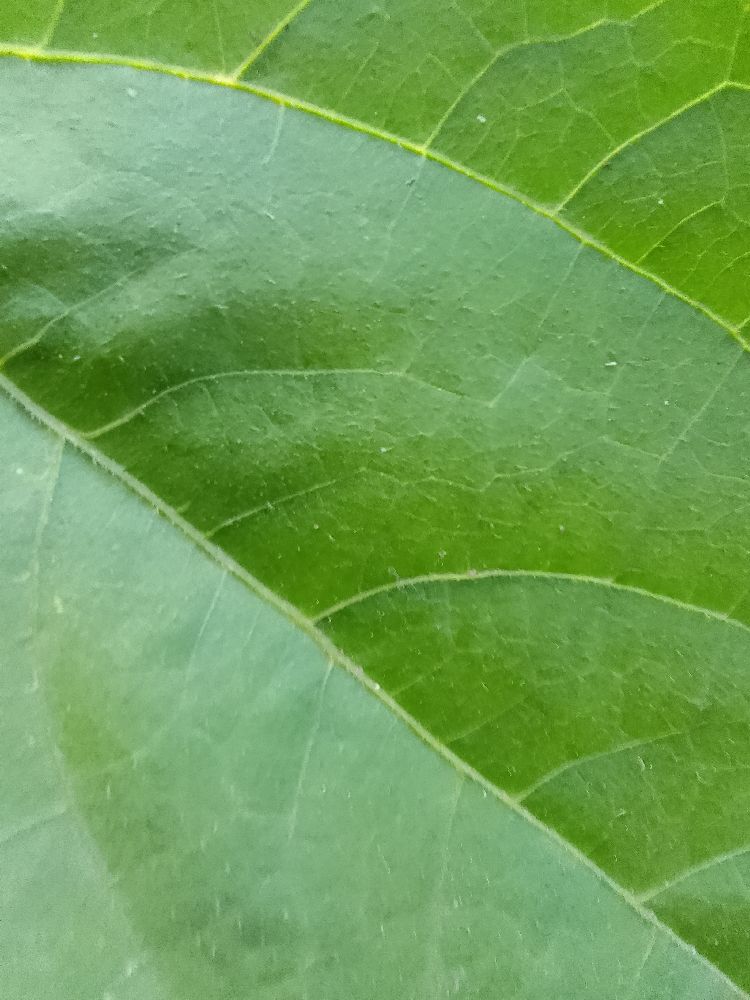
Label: healthy